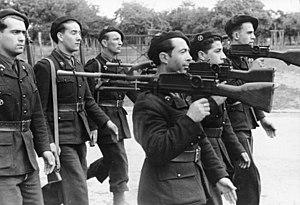
Saint-Rémy-du-Plain est une commune française située dans le département d'Ille-et-Vilaine en région Bretagne, peuplée de 828 habitants.
Pierre Laval, né le 28 juin 1883 à Châteldon et mort fusillé le 15 octobre 1945 à la prison de Fresnes, est un homme d'État français.
La Milice française, souvent appelée simplement la Milice, était une organisation politique et paramilitaire française créée le 30 janvier 1943 par le régime de Vichy pour lutter contre la Résistance, qualifiée de terroriste. Supplétifs de la Gestapo et des autres forces allemandes, les miliciens participèrent aussi à la traque des Juifs, des réfractaires au STO et de tous les « déviants » dénoncés par le régime de Vichy et les collaborateurs fascistes. C'était aussi la police politique et une force de maintien de l’ordre.